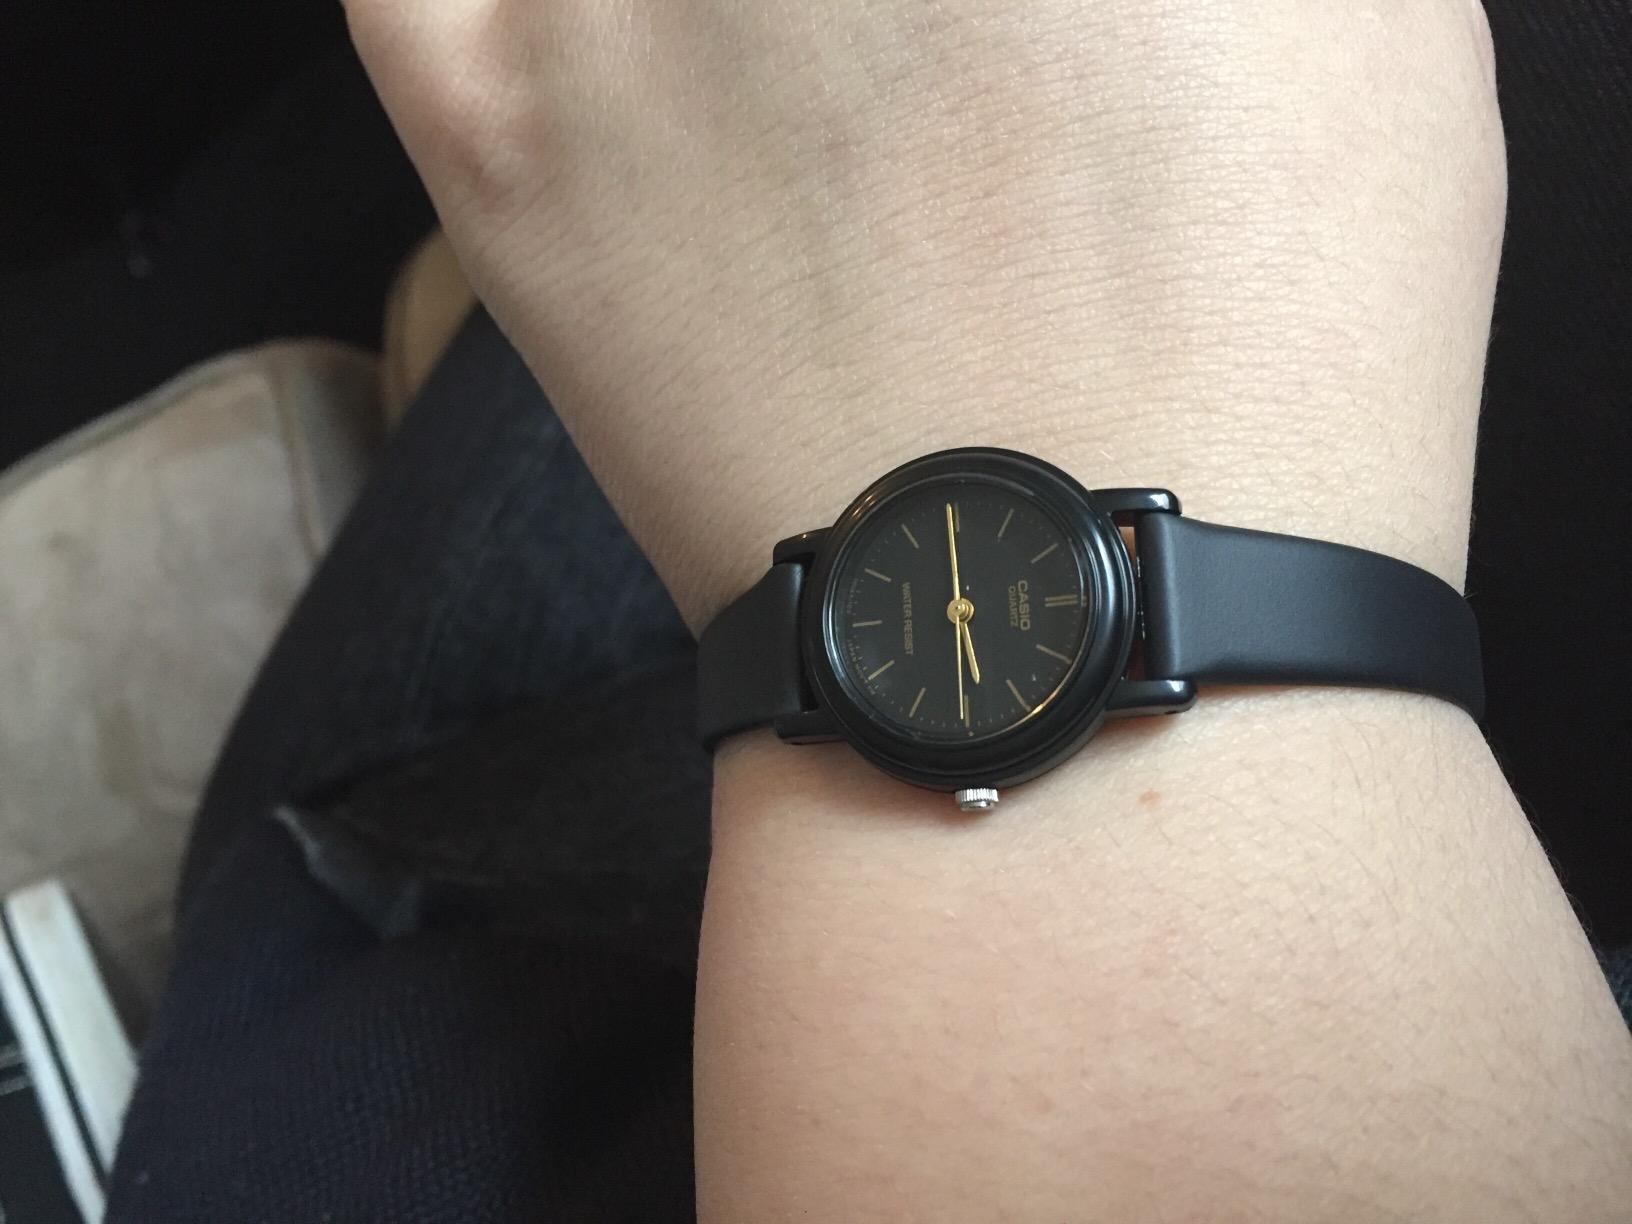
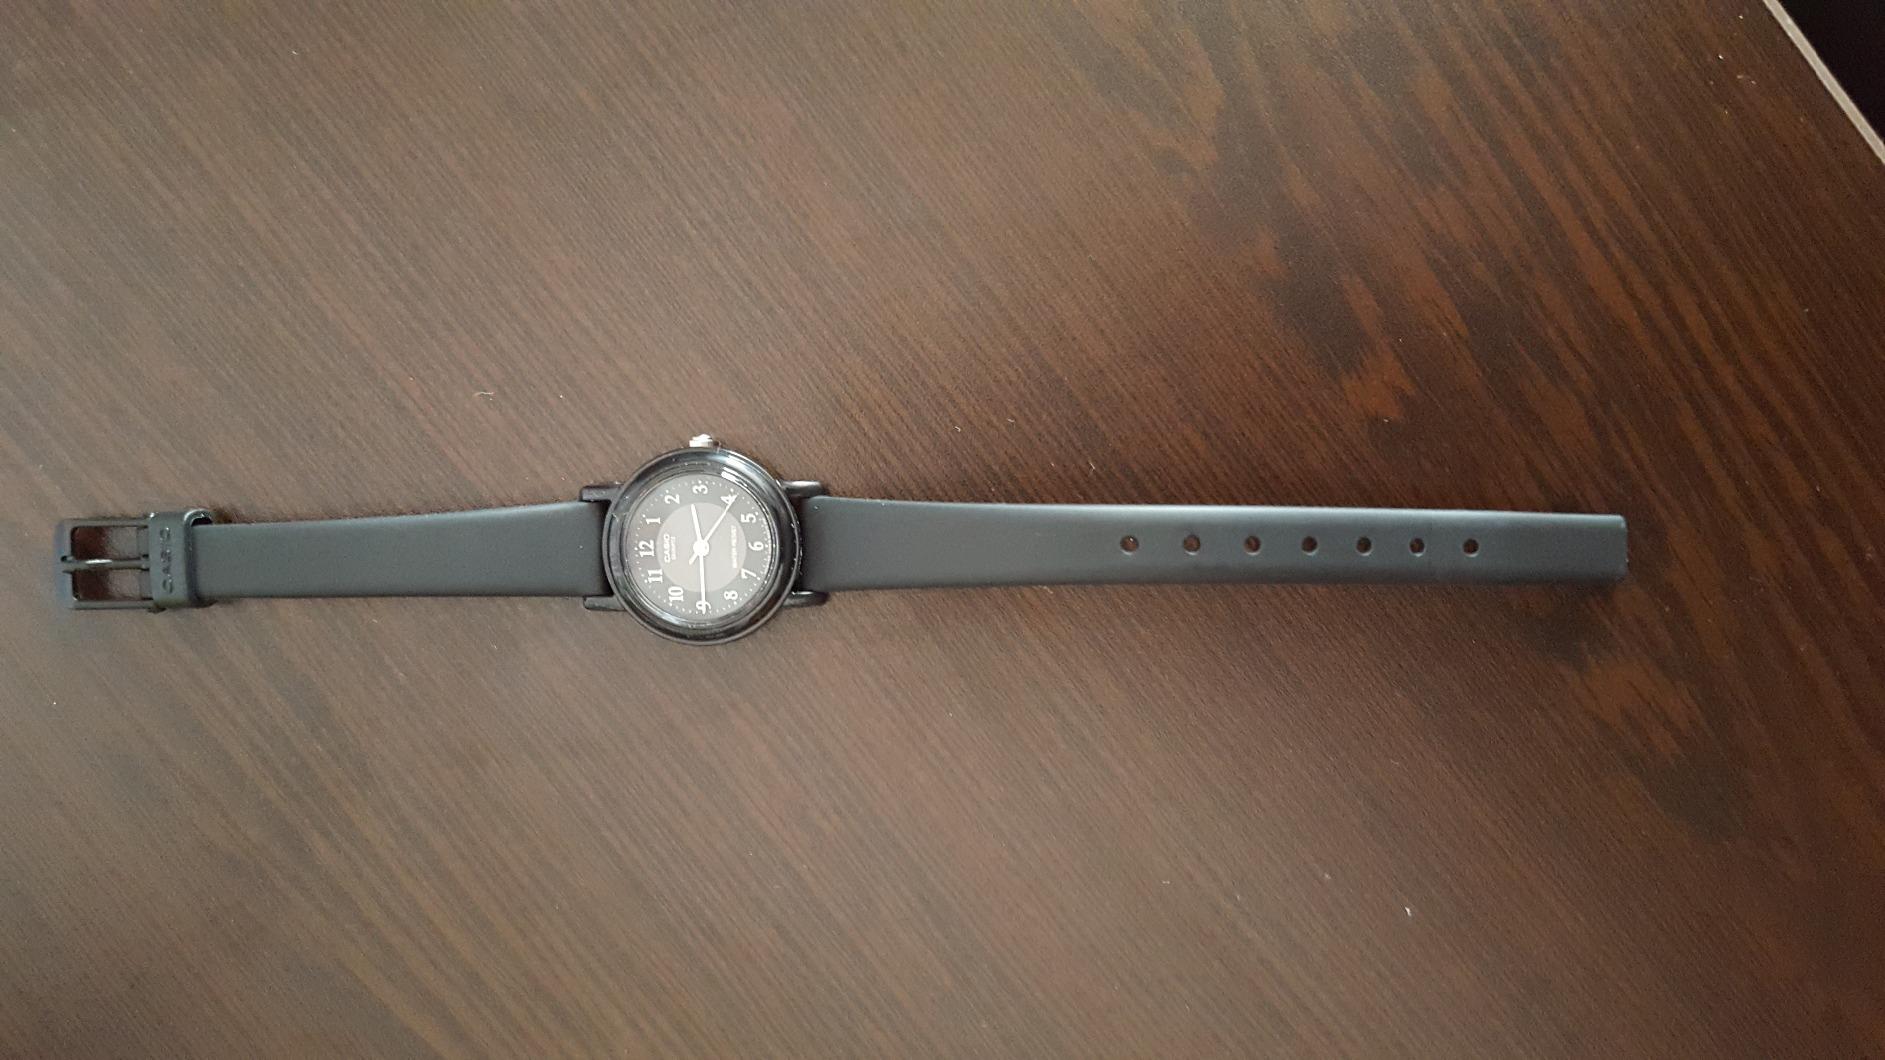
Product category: accessories_watch
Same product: no